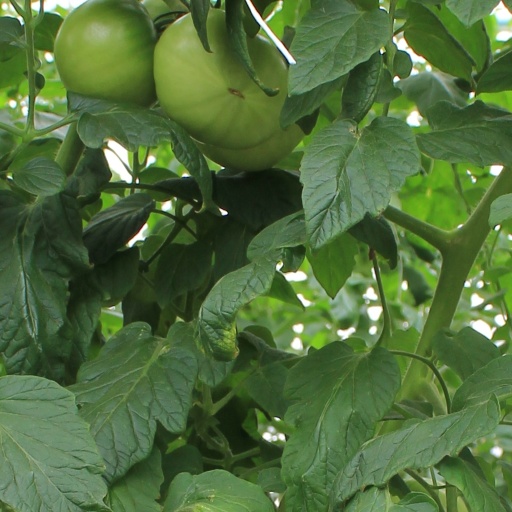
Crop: tomato